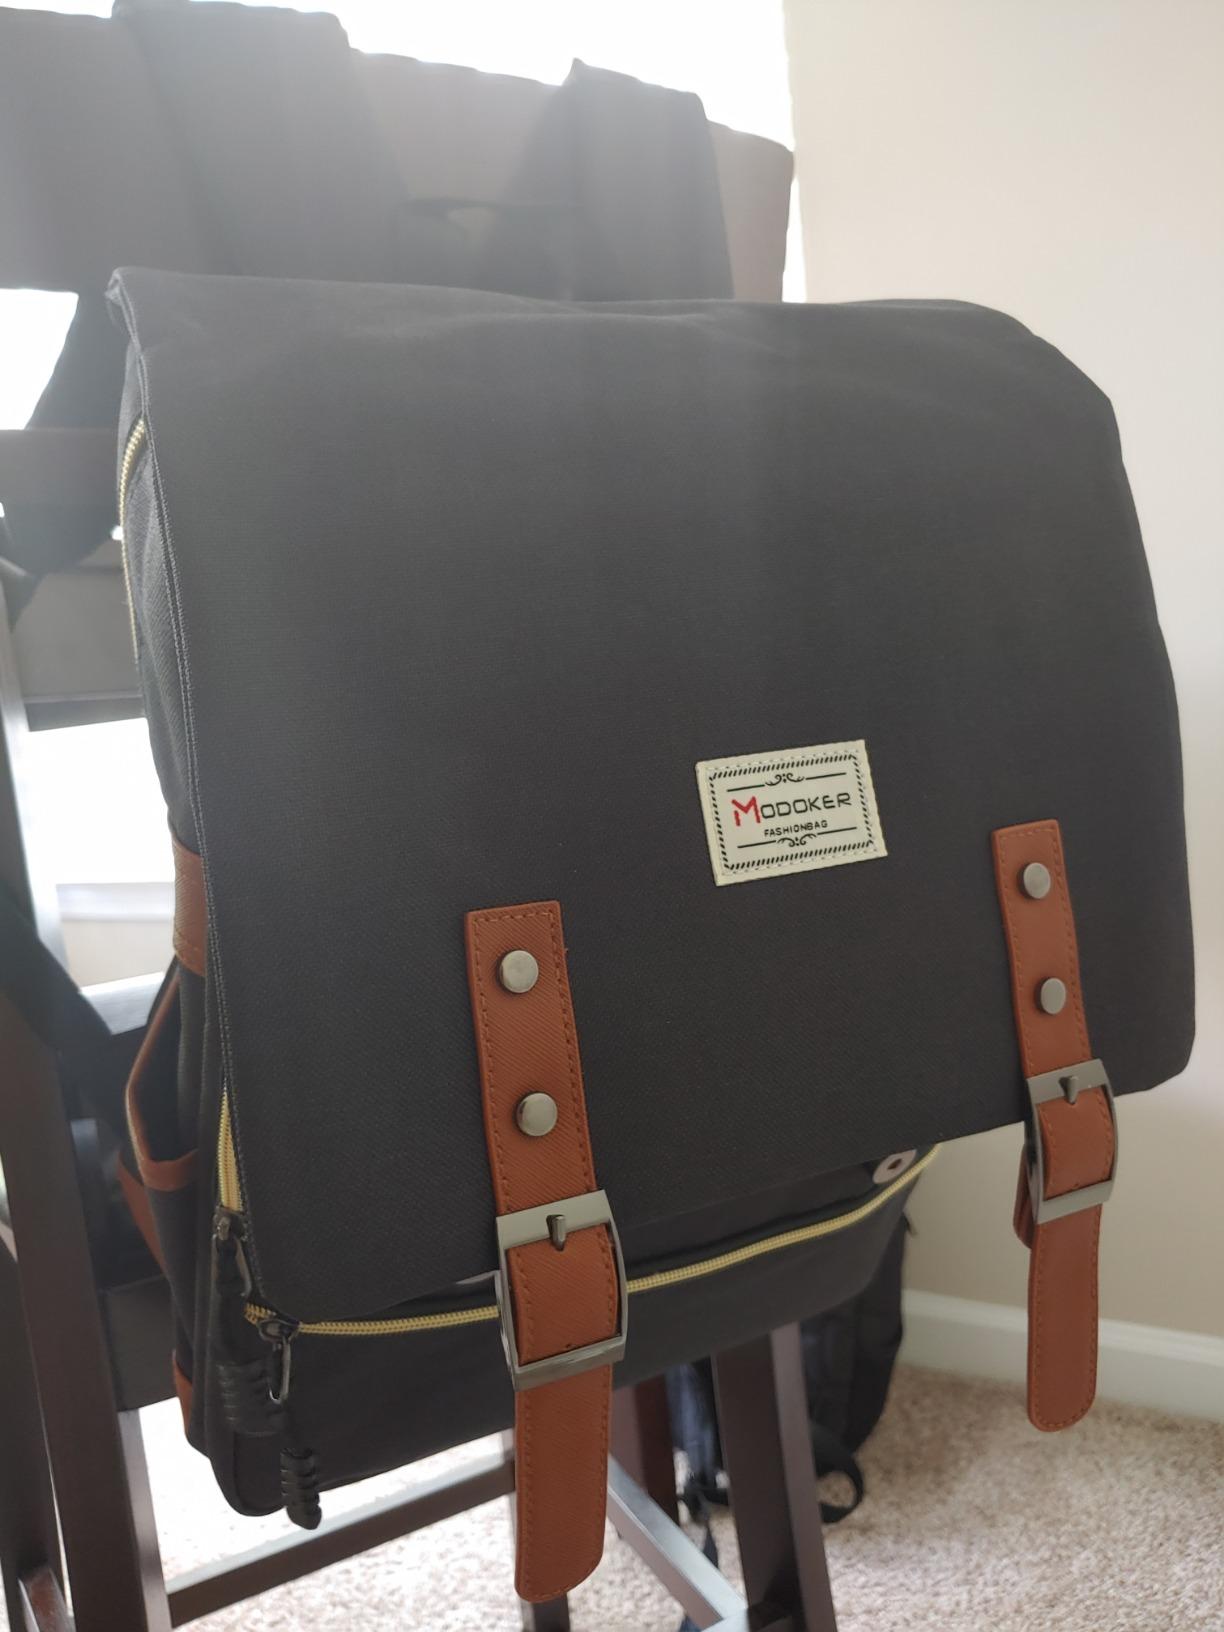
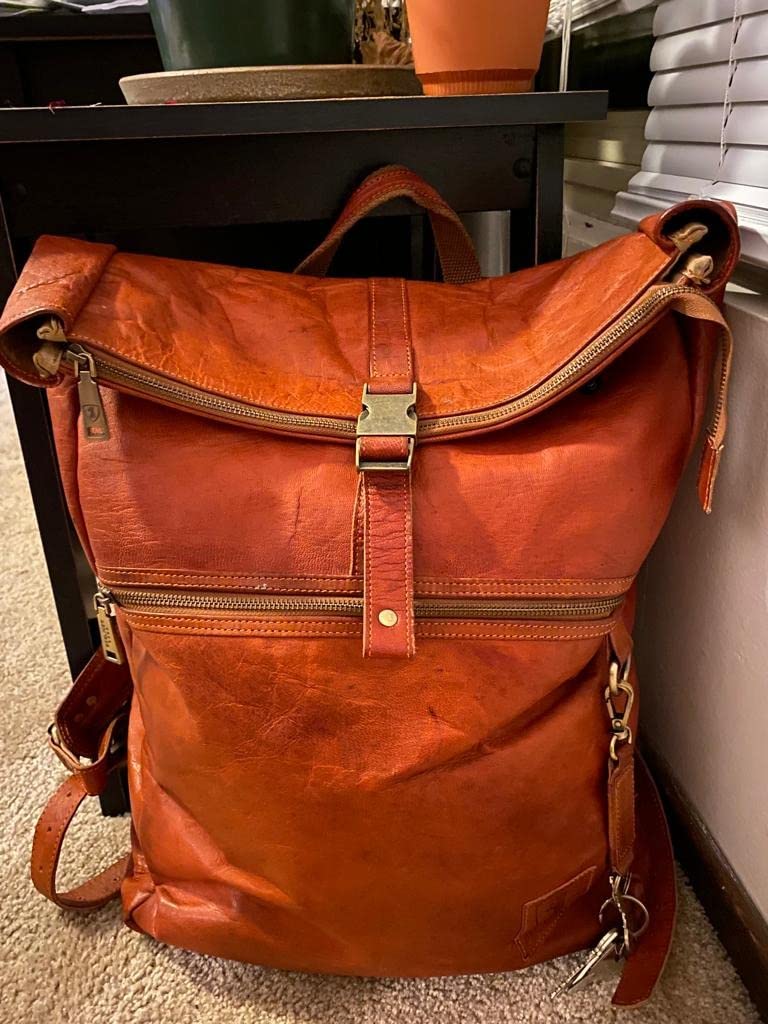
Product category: bag
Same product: no